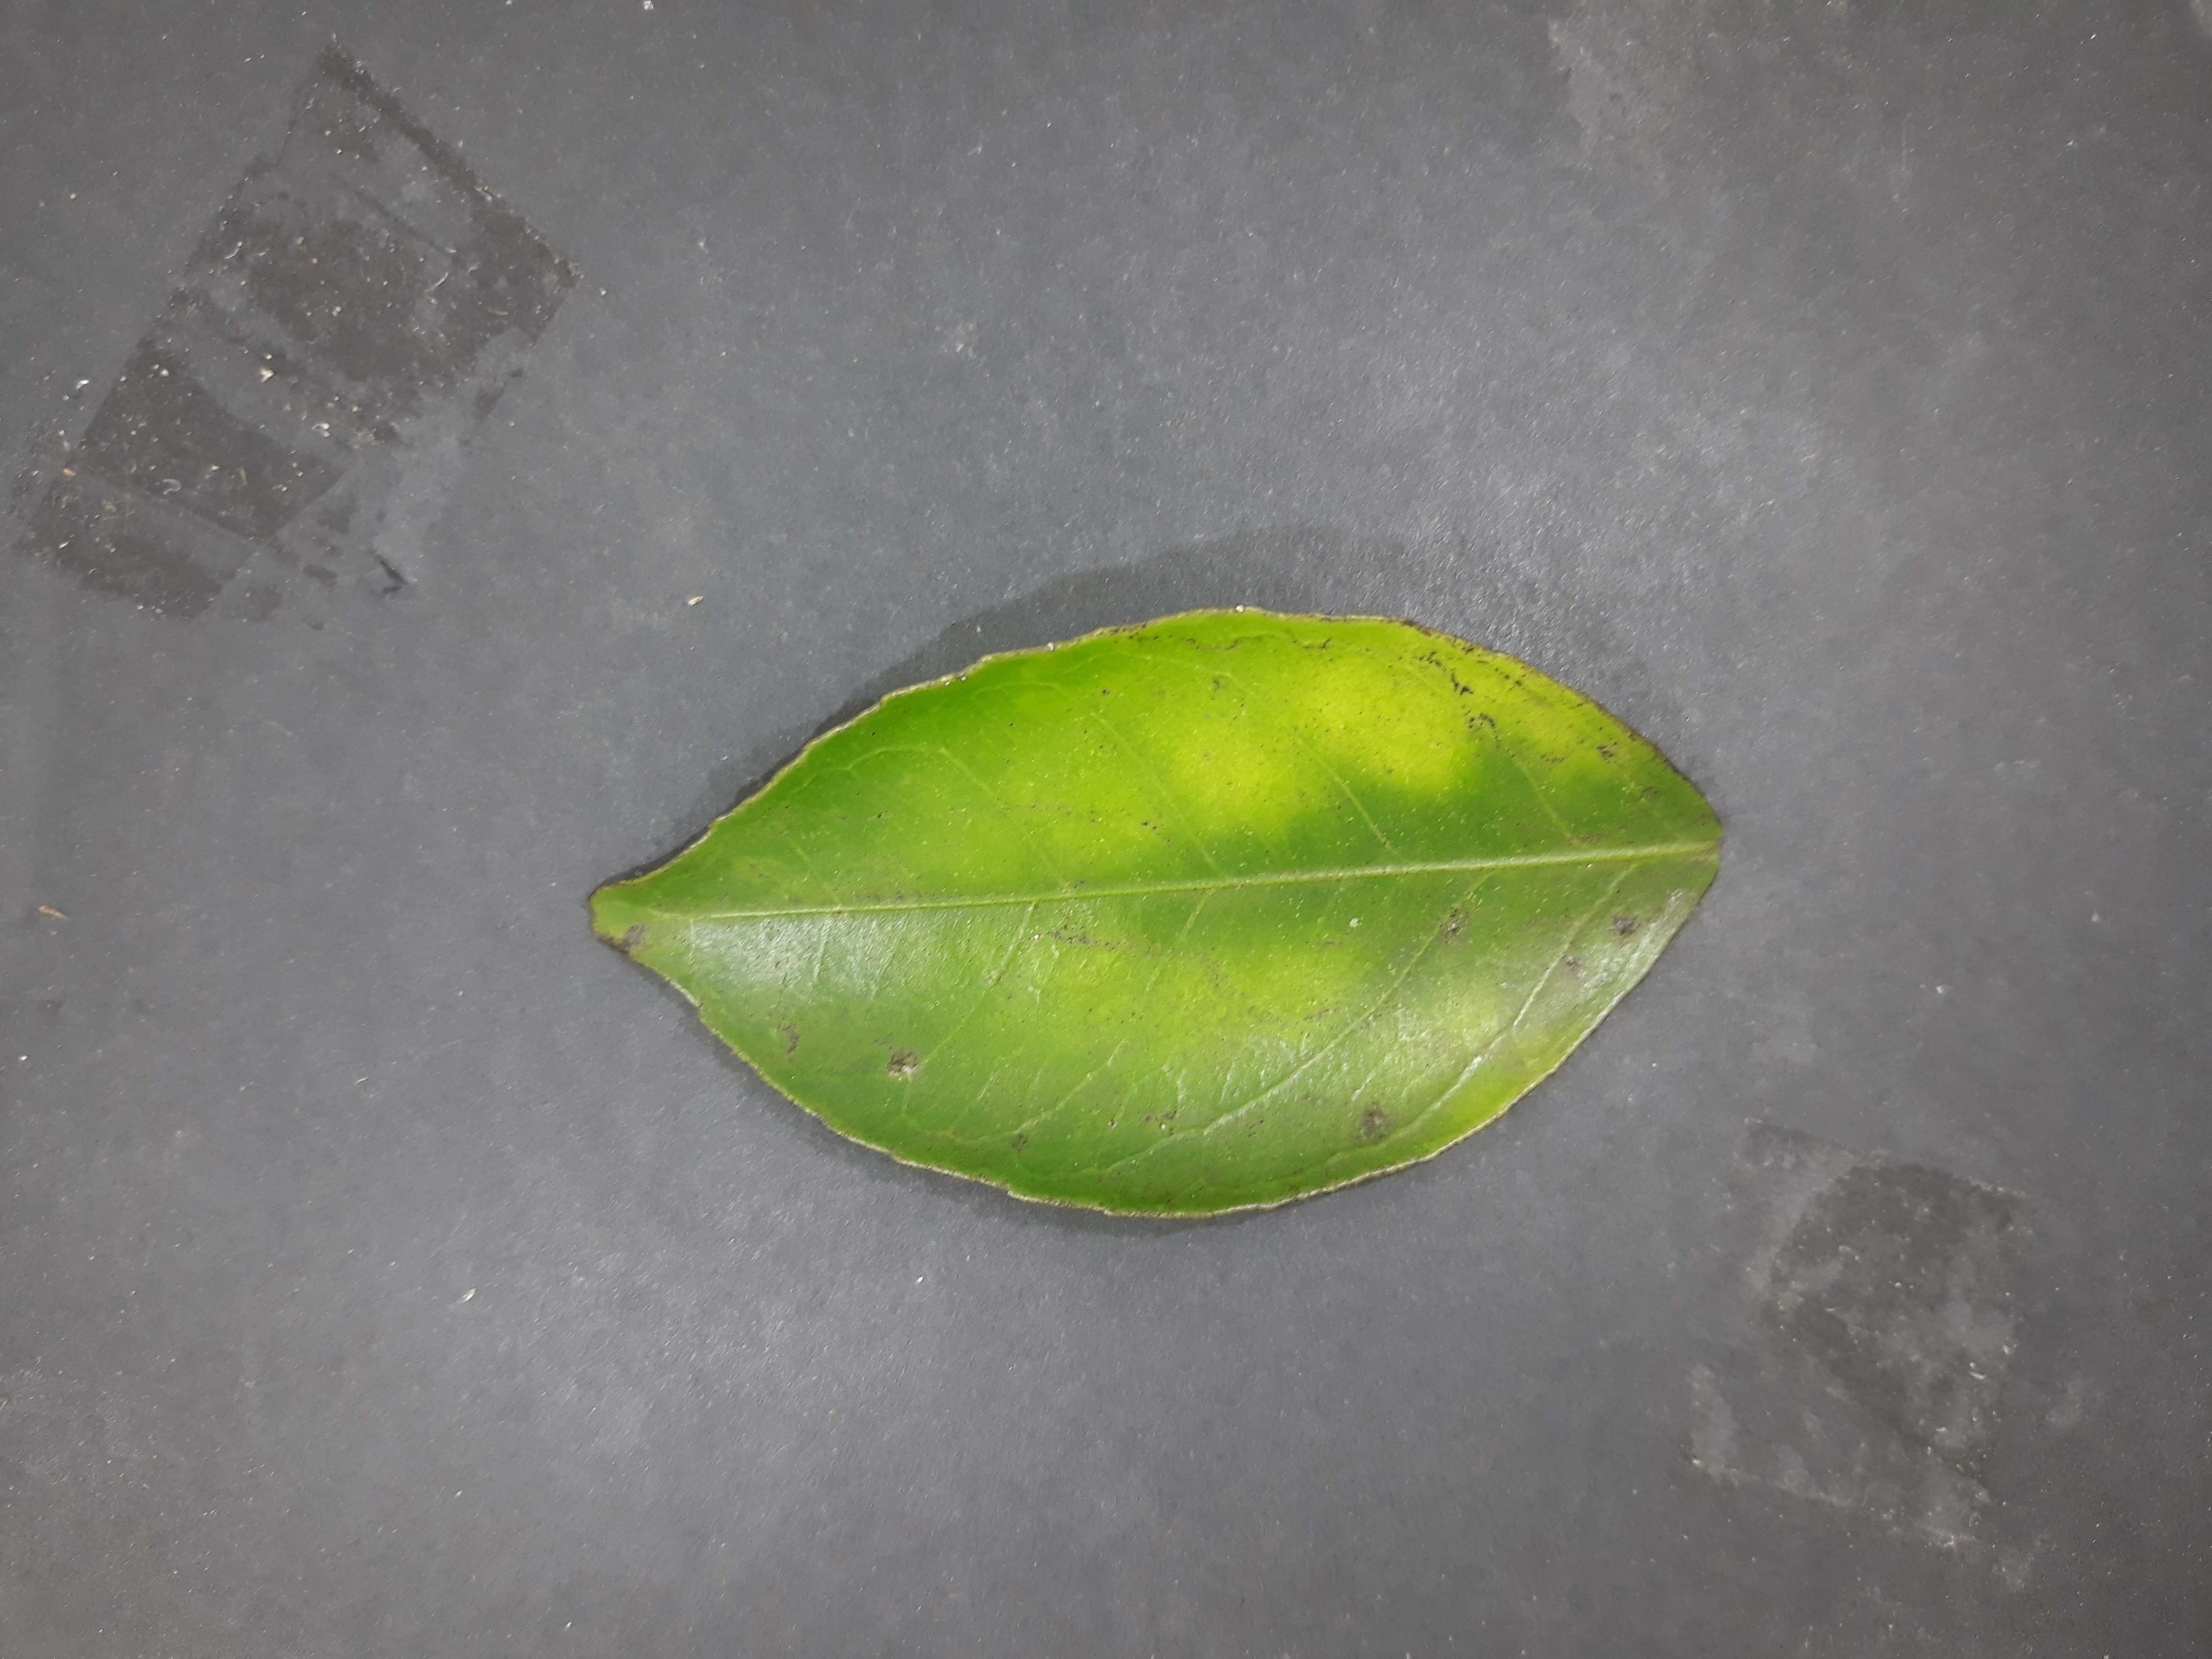
Label: Magnesium deficiency (Mg)